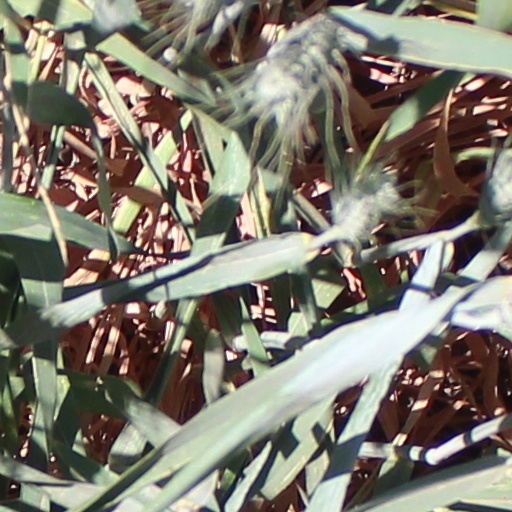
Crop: wheat